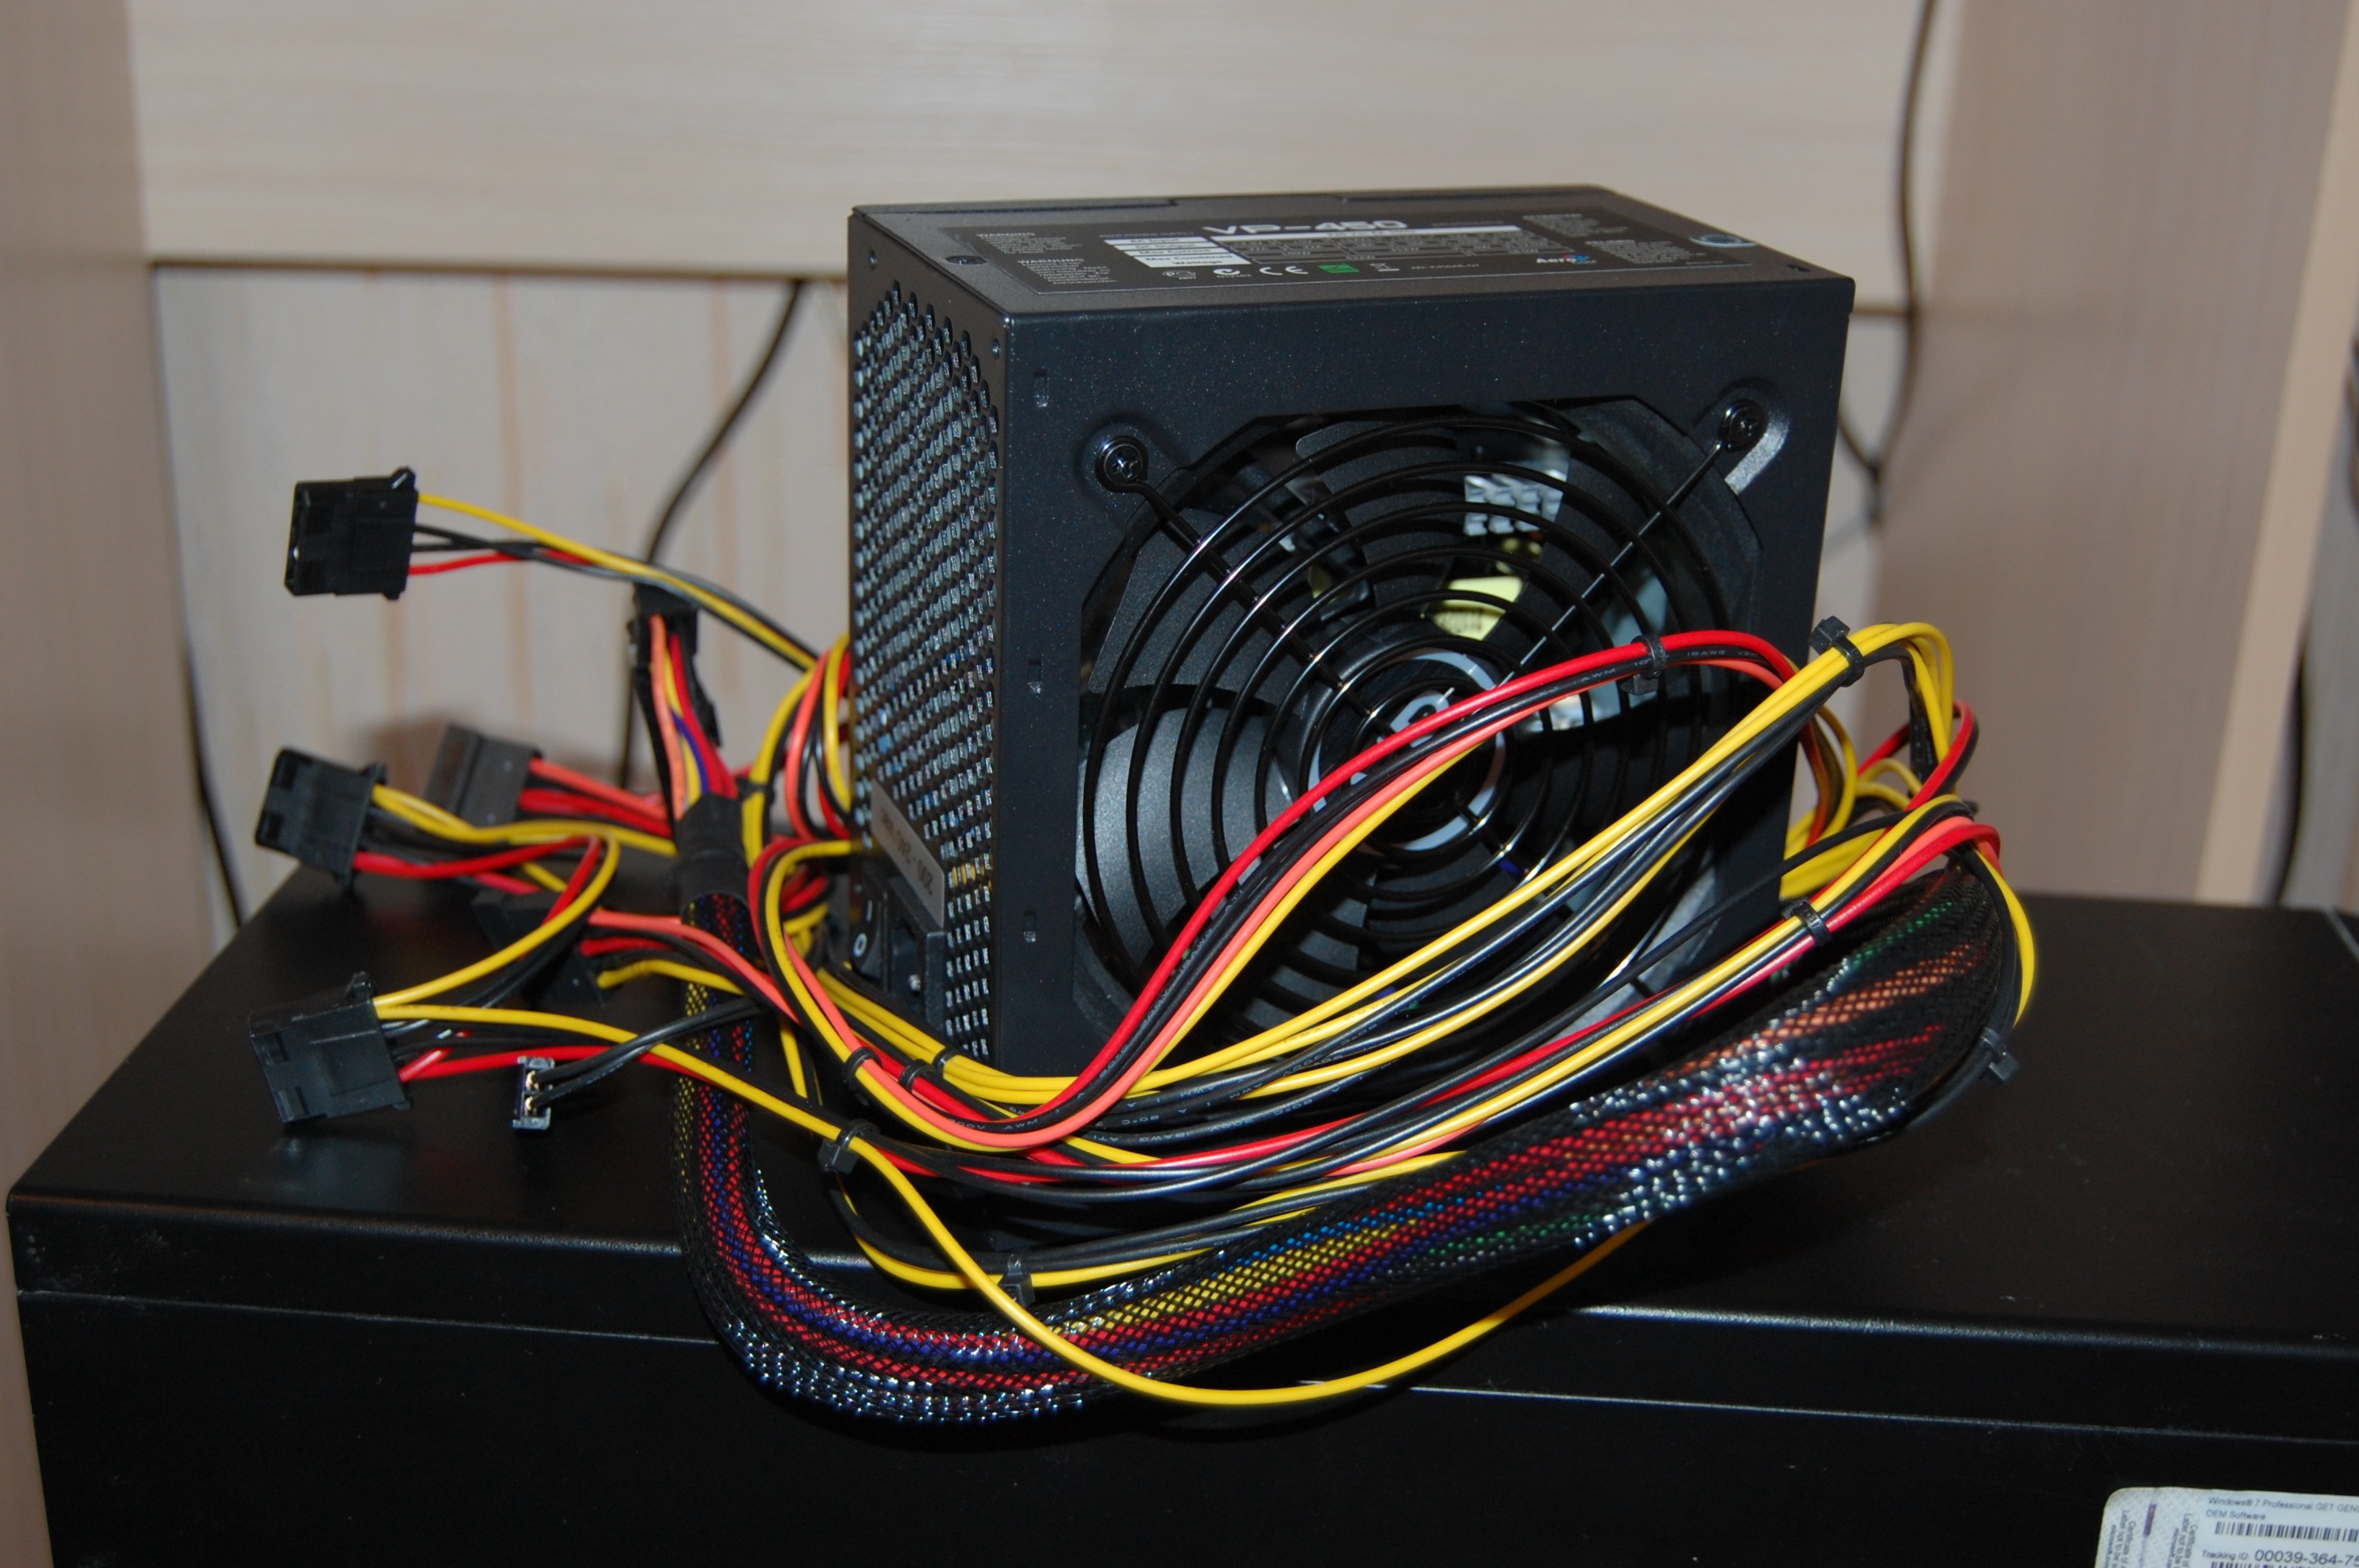
computer, technology, wire, accessories, power supply, personal computer, electrical wiring, electronic device, computer hardware, personal computer hardware, display device, electronics accessory